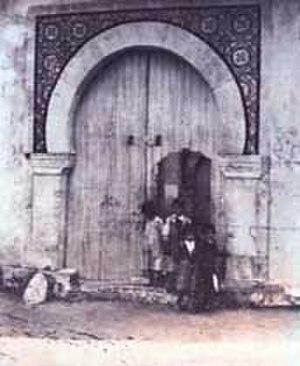
Dar-Ayed_-_Lieu du premier congres du neo destour_1934 العربية: دار عياد التي احتضنت مؤتمر قصر هلال 2 مارس 1934.